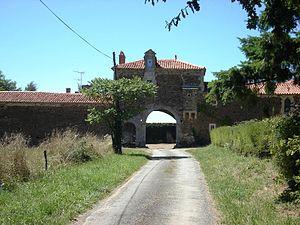
Manoir du Vigneau
Mouilleron-Saint-Germain est une commune nouvelle française, située dans le département de la Vendée, en région Pays de la Loire.
Saint-Germain-l’Aiguiller est une ancienne commune française située dans le département de la Vendée en région Pays-de-la-Loire.